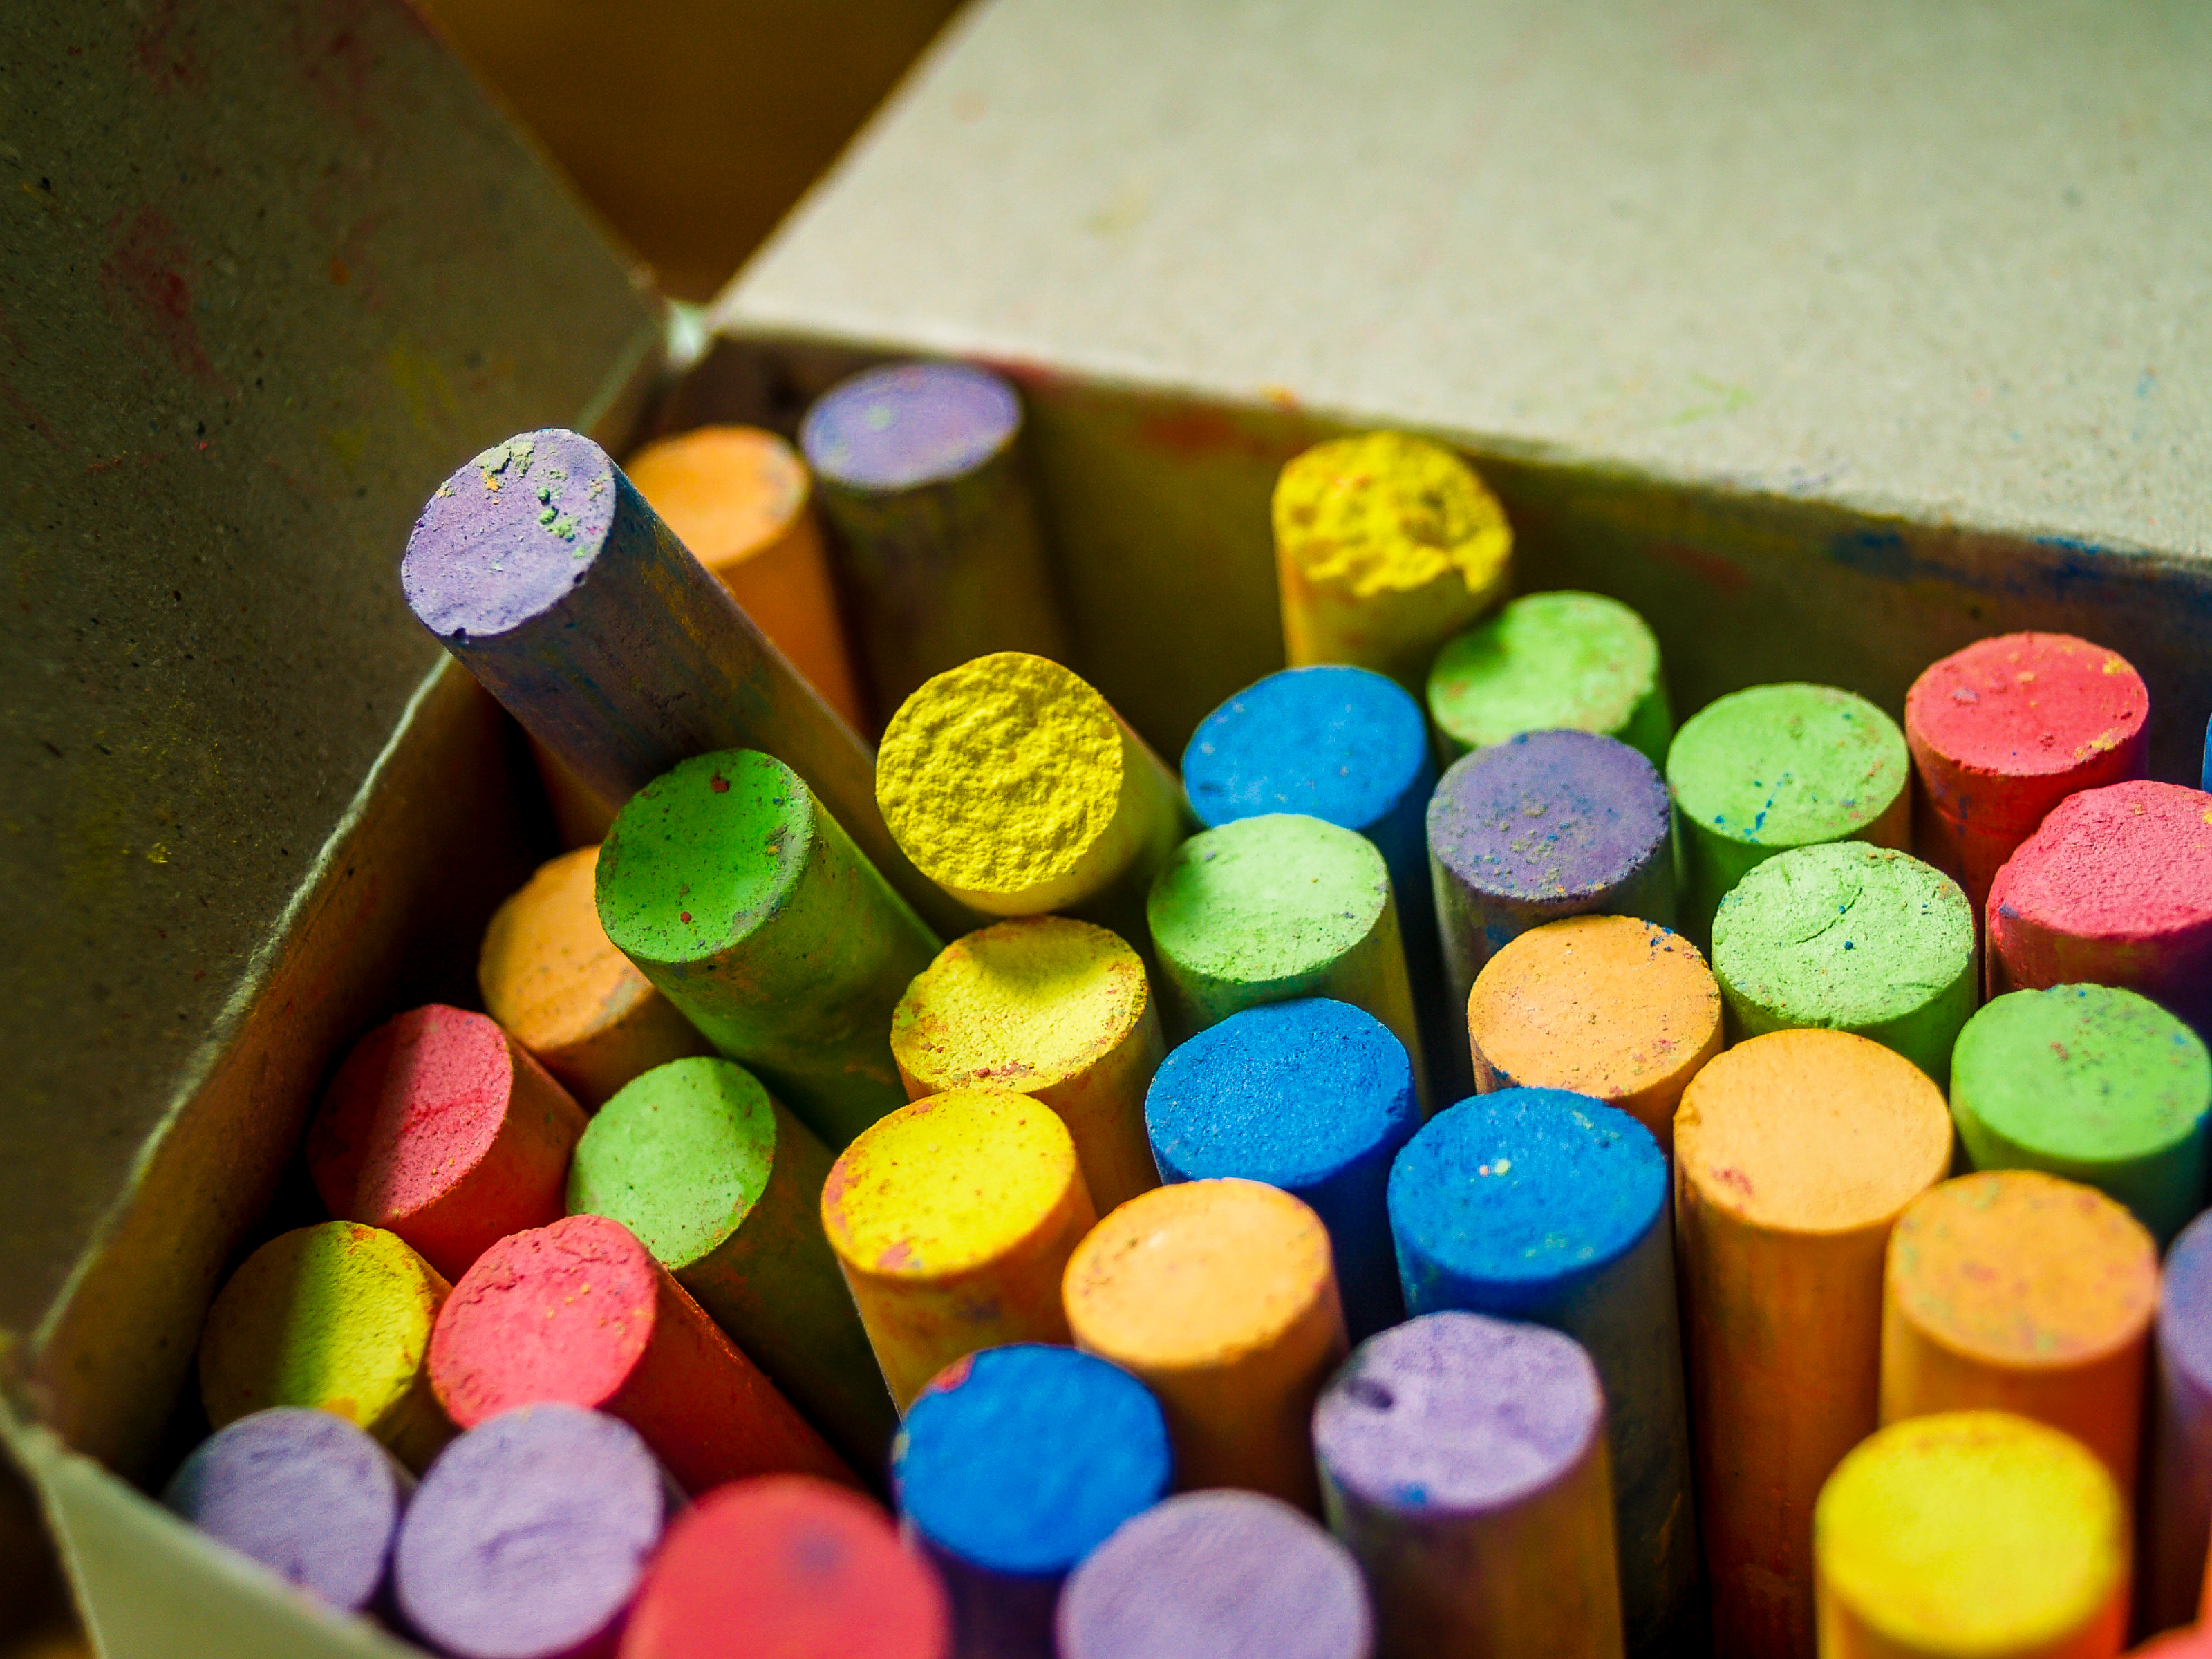
chalk, color, art, creative, drawing, design, colorful, background, education, red, white, school, blue, equipment, artistic, creativity, draw, pastel, yellow, green, closeup, pink, paint, texture, artist, toy, blackboard, childhood, kindergarten, abstract, sweetness, material, plastic, play, confectionery